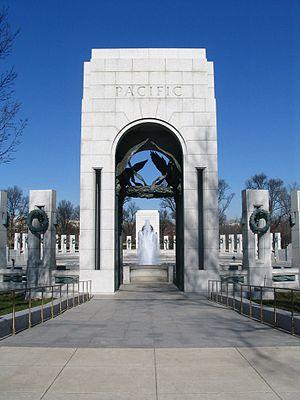
La ville de Washington compte de nombreuses sculptures en plein air. La Smithsonian Institution en compte près de 900 dans son inventaire. En plus des plus célèbres monuments et mémoriaux de la capitale, de nombreuses personnalités reconnues comme des héros nationaux ont été honorées, à titre posthume, une statue les représentant dans un parc ou une place publique. Certains de ces personnages de l'histoire américaine sont représentés plusieurs fois dans la capitale. Abraham Lincoln, par exemple, est représenté par au moins trois sculptures, dont celles au Lincoln Memorial, au Lincoln Park, et à l'ancienne Cour supérieure du district de Columbia. Plusieurs personnalités internationales, telles Mohandas Karamchand Gandhi, ont également été immortalisées par des statues. D'autres figures humaines ne font référence à aucun personnage historique telle par exemple la statue de la Liberté qui ne doit pas être confondue avec la statue de la Liberté à New York, statue allégorique de 19 ½ pieds de haut qui repose au sommet du dôme du Capitole.
Cet article recense les arcs de triomphe construits à une époque postérieure à celle de l'Empire romain.